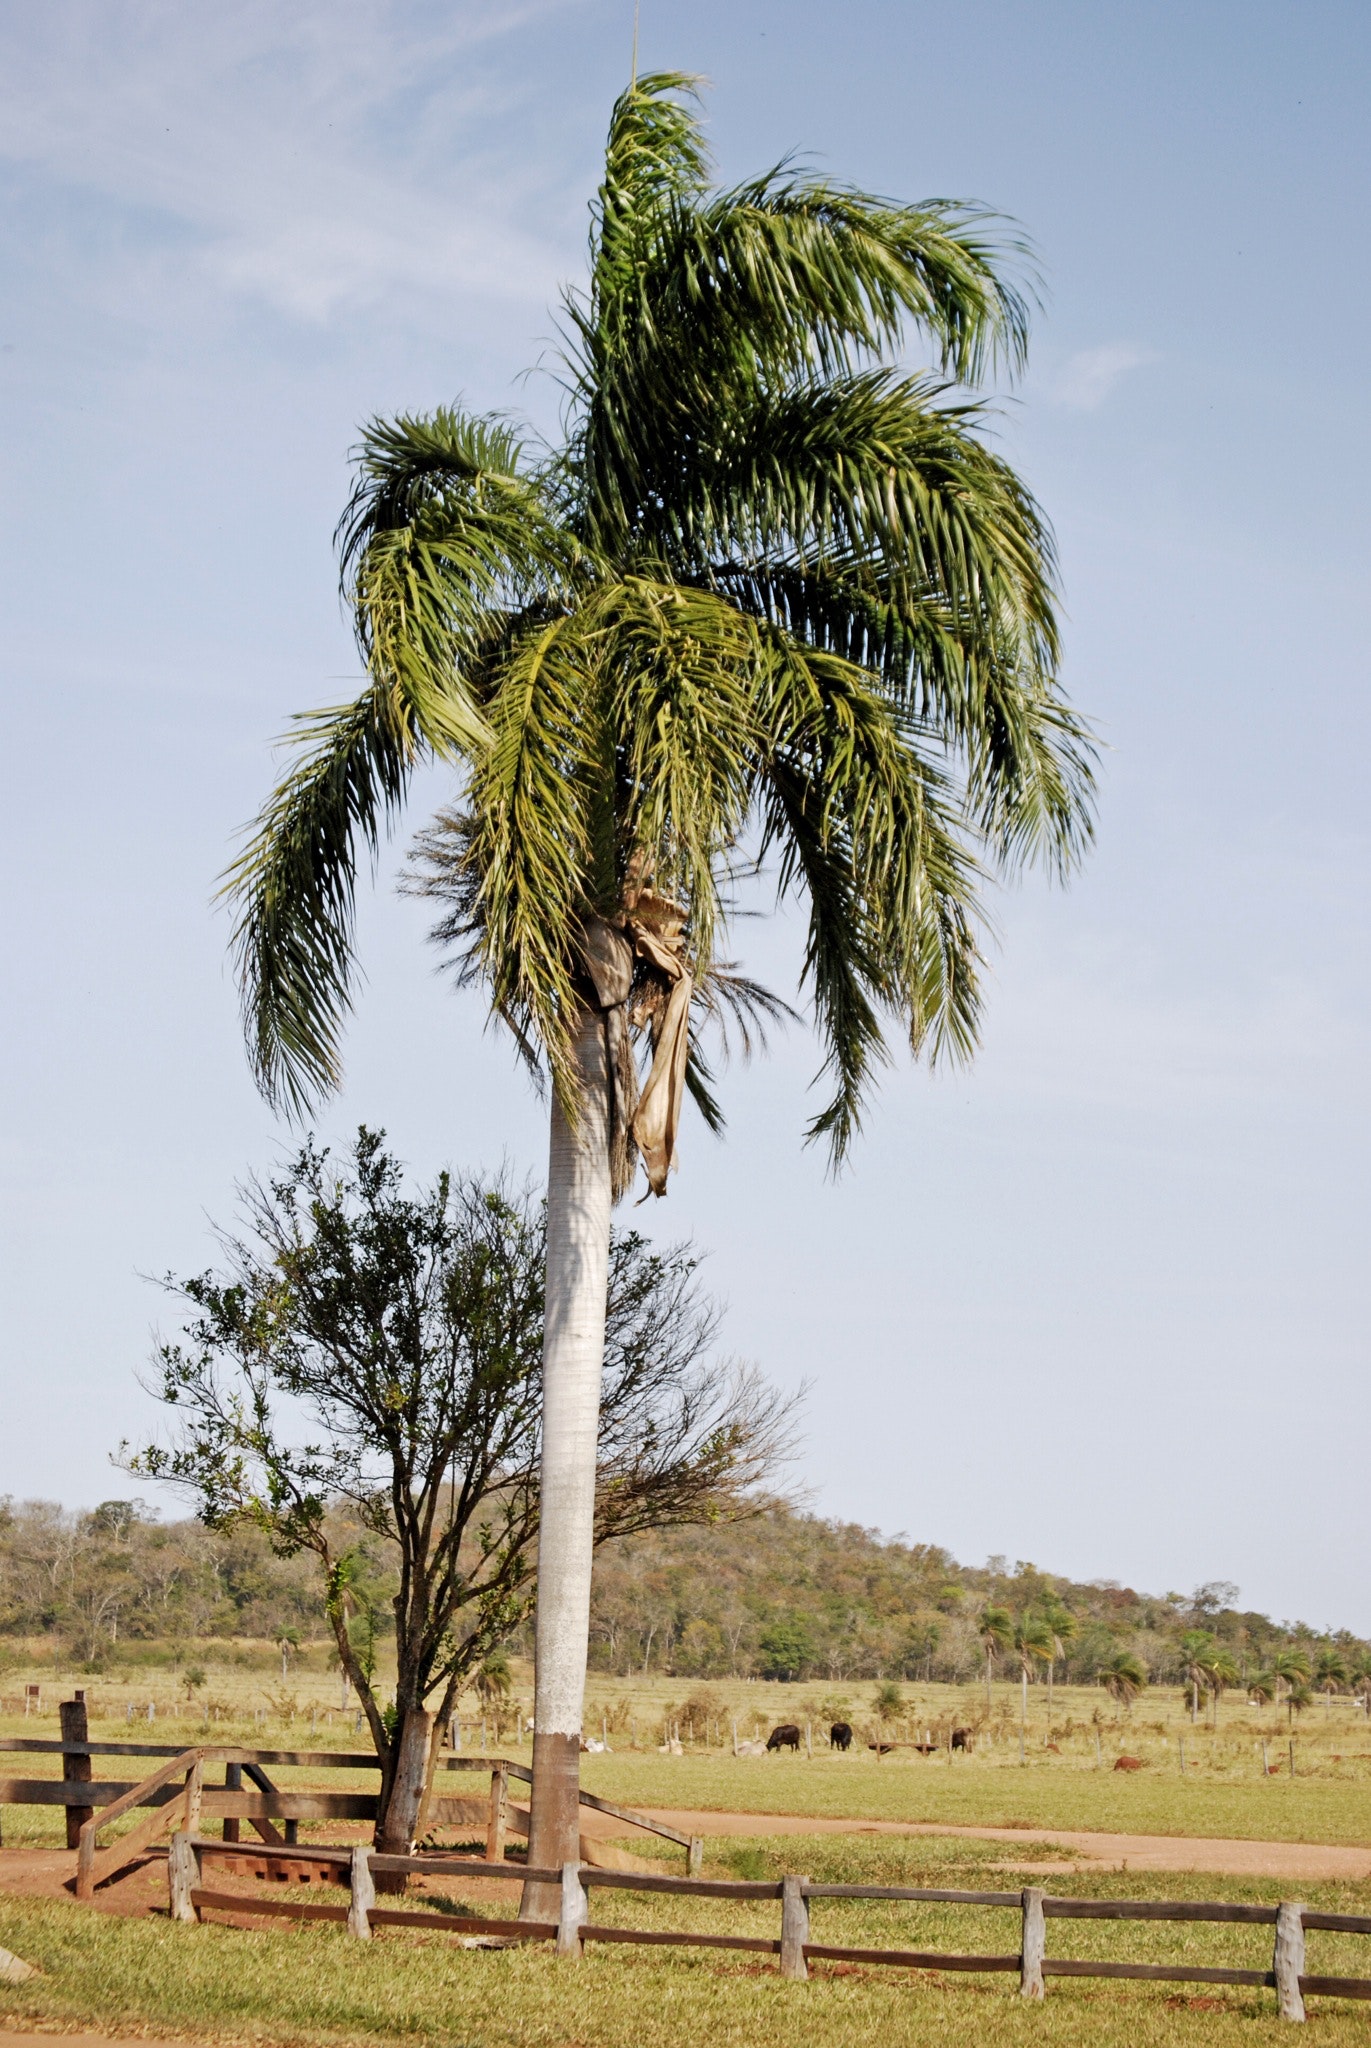
tree, palm tree, arecales, woody plant, vegetation, Desert Palm, plant, date palm, borassus flabellifer, elaeis, grass family, sky, Sabal palmetto, terrestrial plant, grass, attalea speciosa, landscape, adaptation, rural area, Roystonea, savanna, grassland, trunk, field, plain